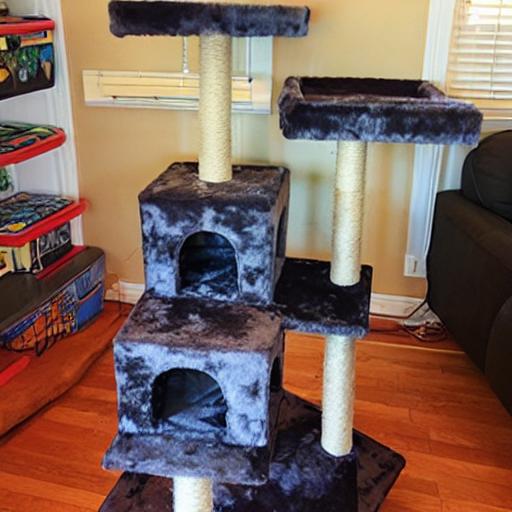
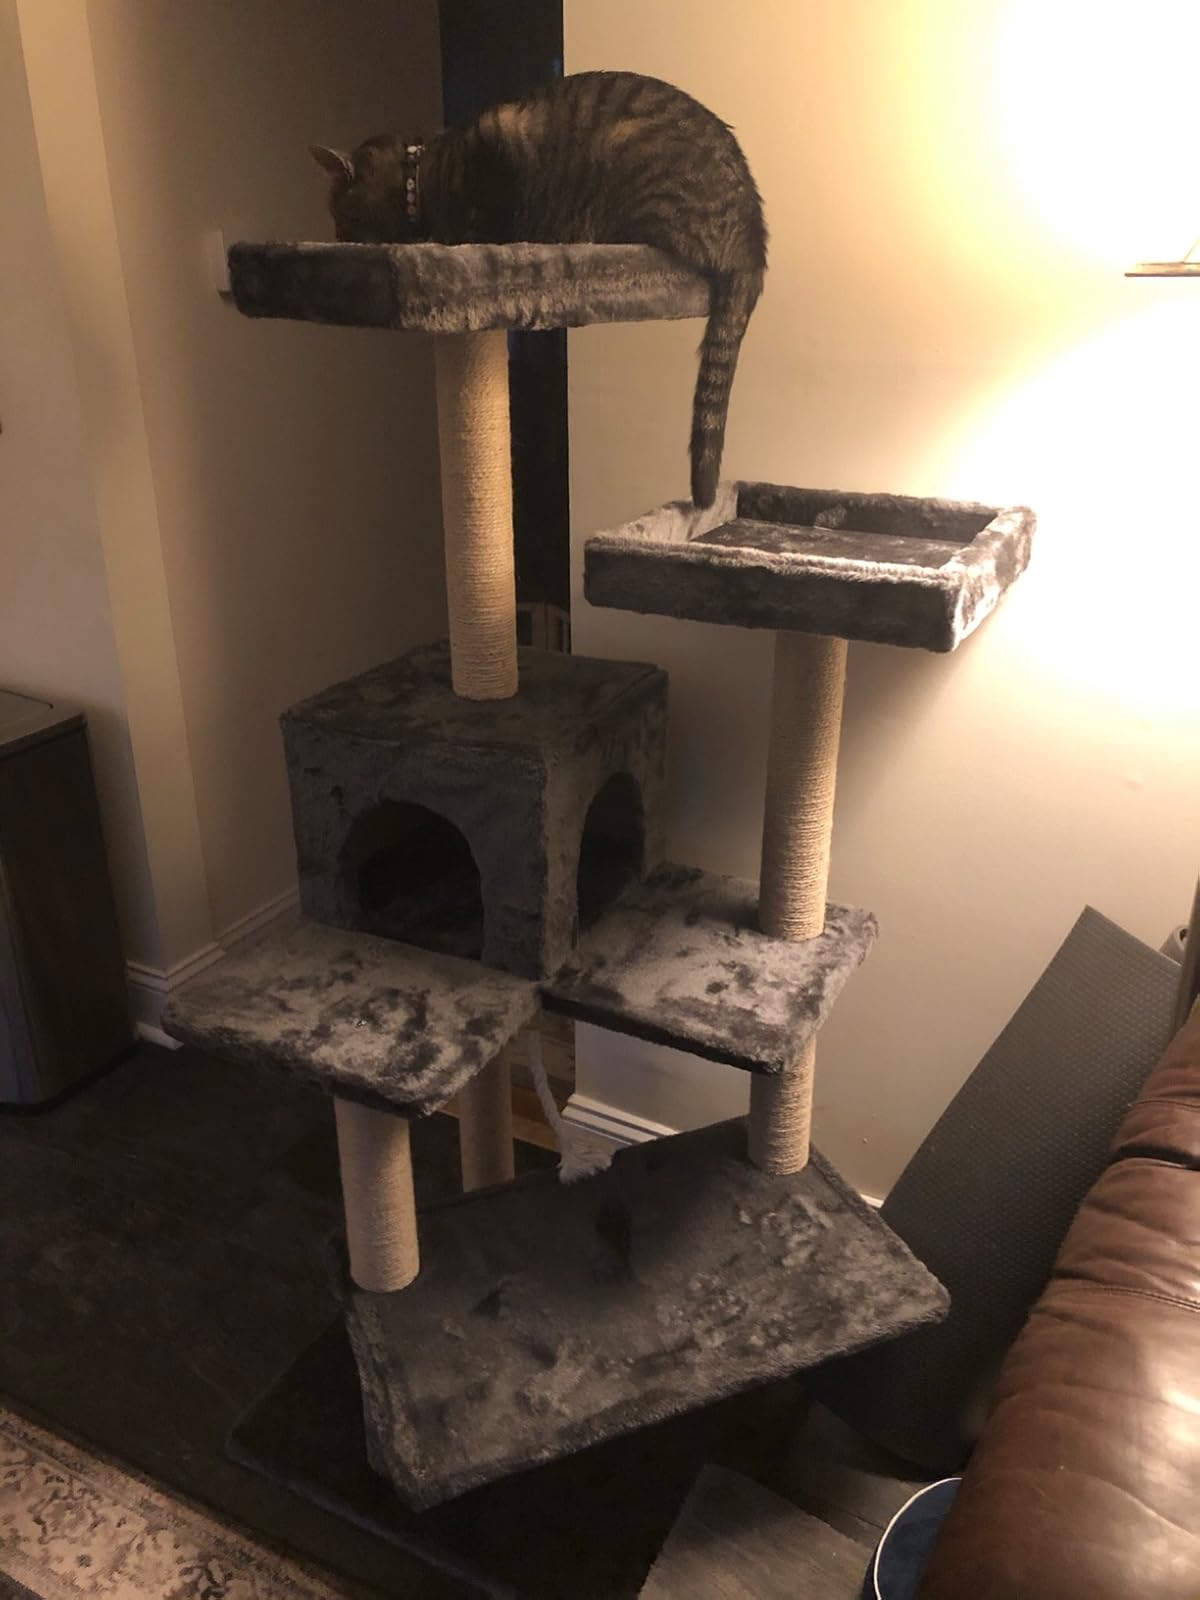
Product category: items_cat tree
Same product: no